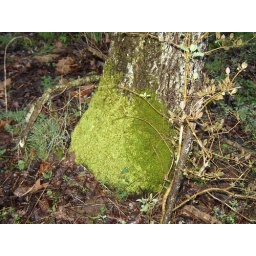
A big hunka moss growing on a tree behind Grandma's house near Glenville, WV.